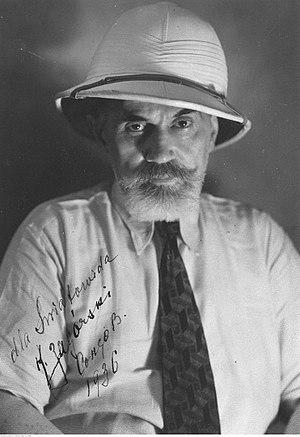
Casimir Zagourski est un photographe polonais installé dans l'ancien Congo belge, auteur de très nombreux clichés ethnologiques sur les peuplades de l'Afrique noire.